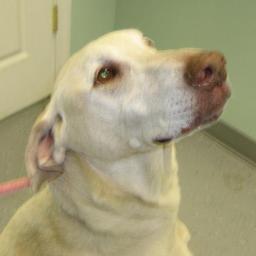
Animal: dogs